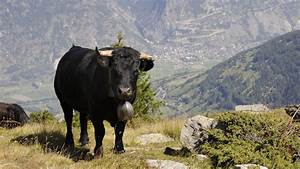
Label: mucca